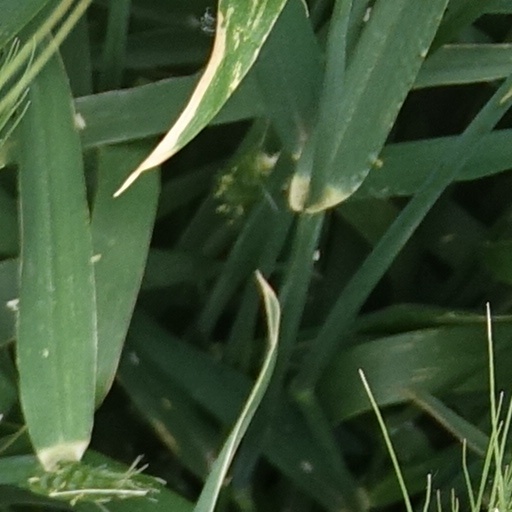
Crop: wheat